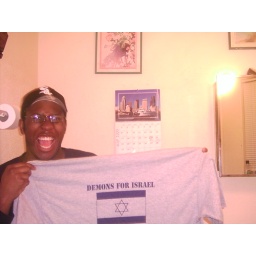
So happy in my bathroom with my free shirt